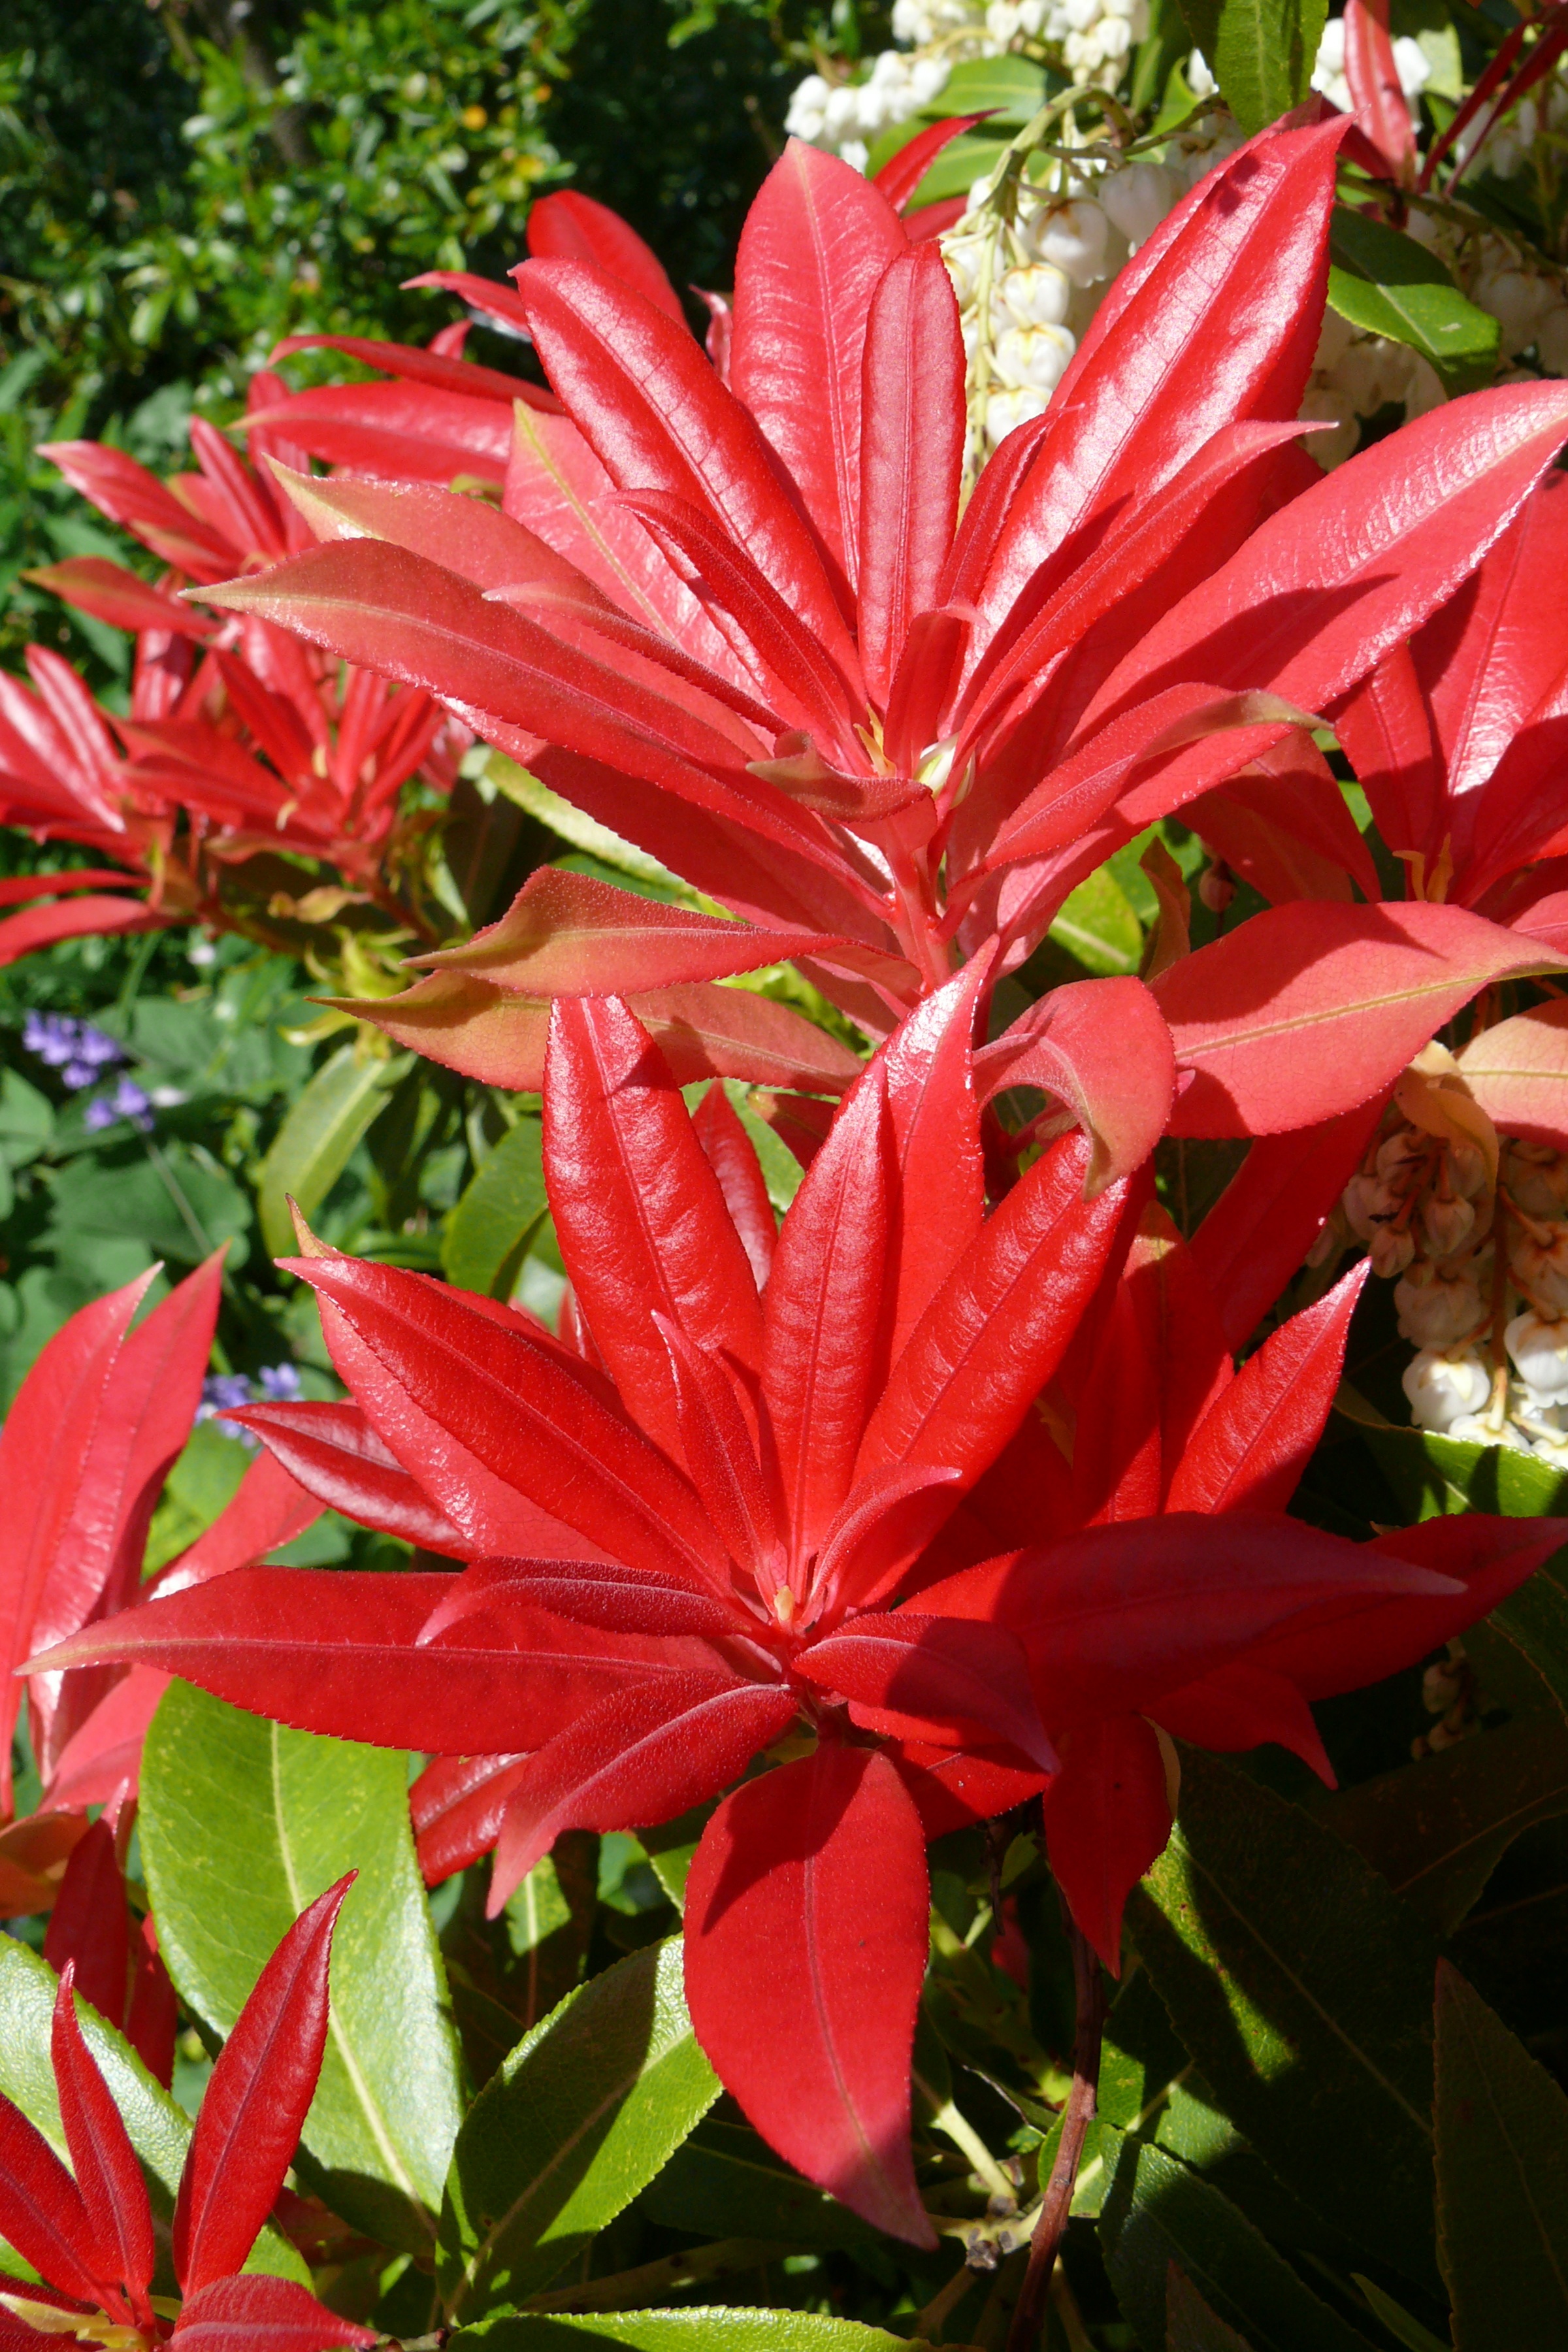
plant, flower, foliage, spring, red, color, botany, colorful, flora, leaves, shrub, bright, lily, pieris, flowering plant, woody plant, land plant